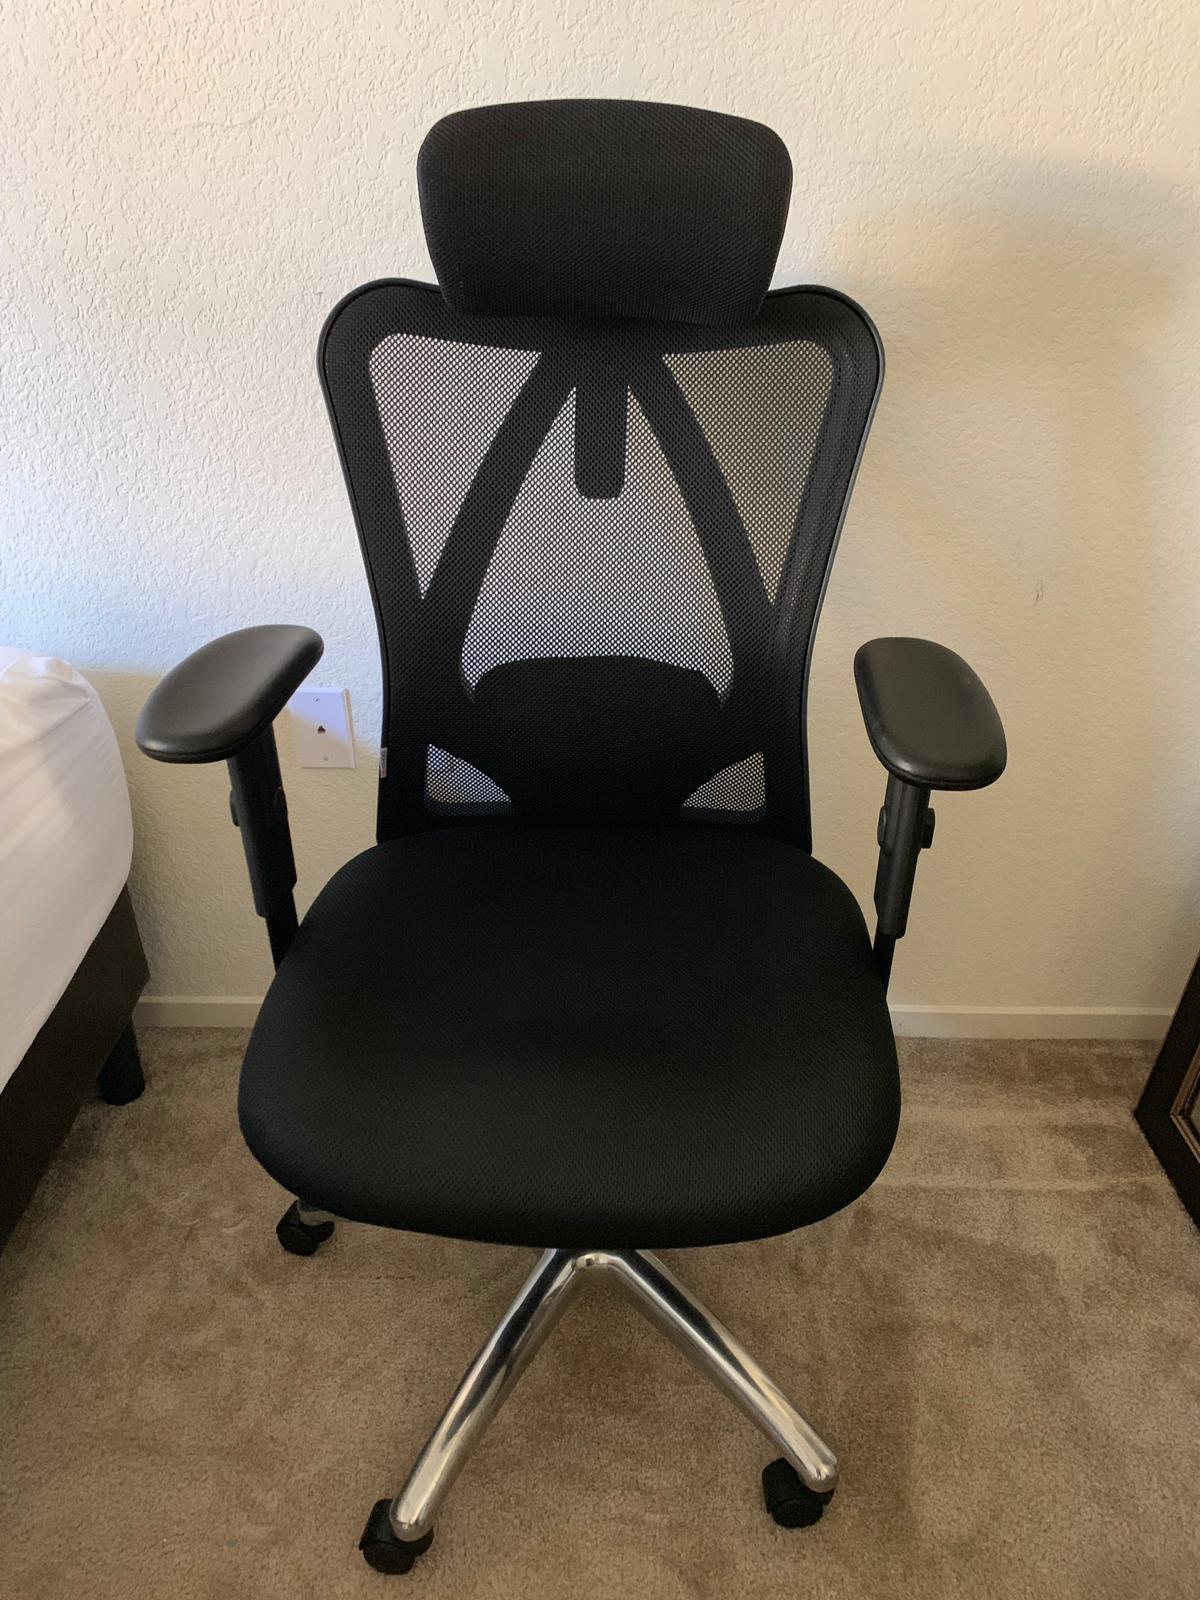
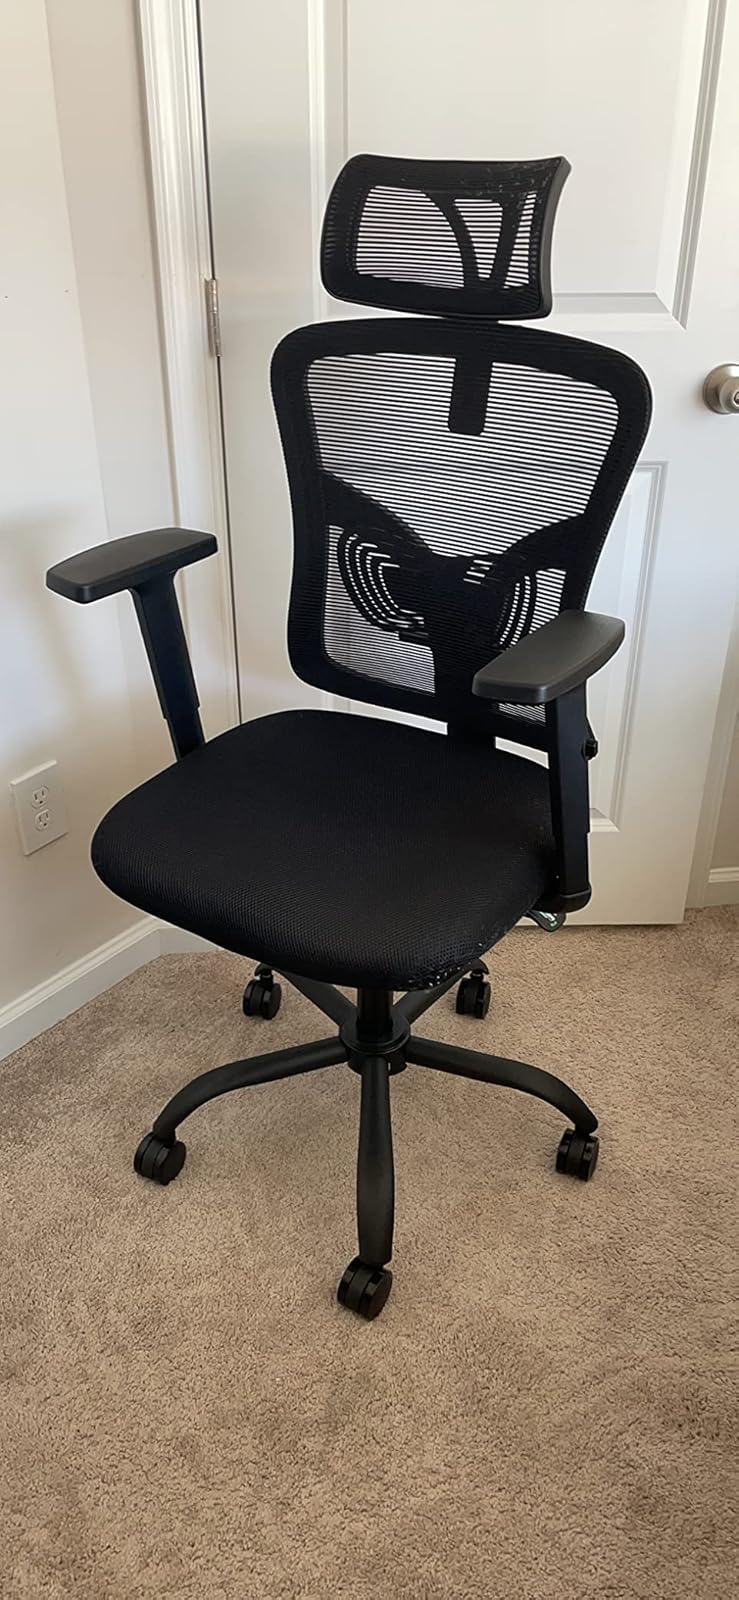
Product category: items_chair
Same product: no